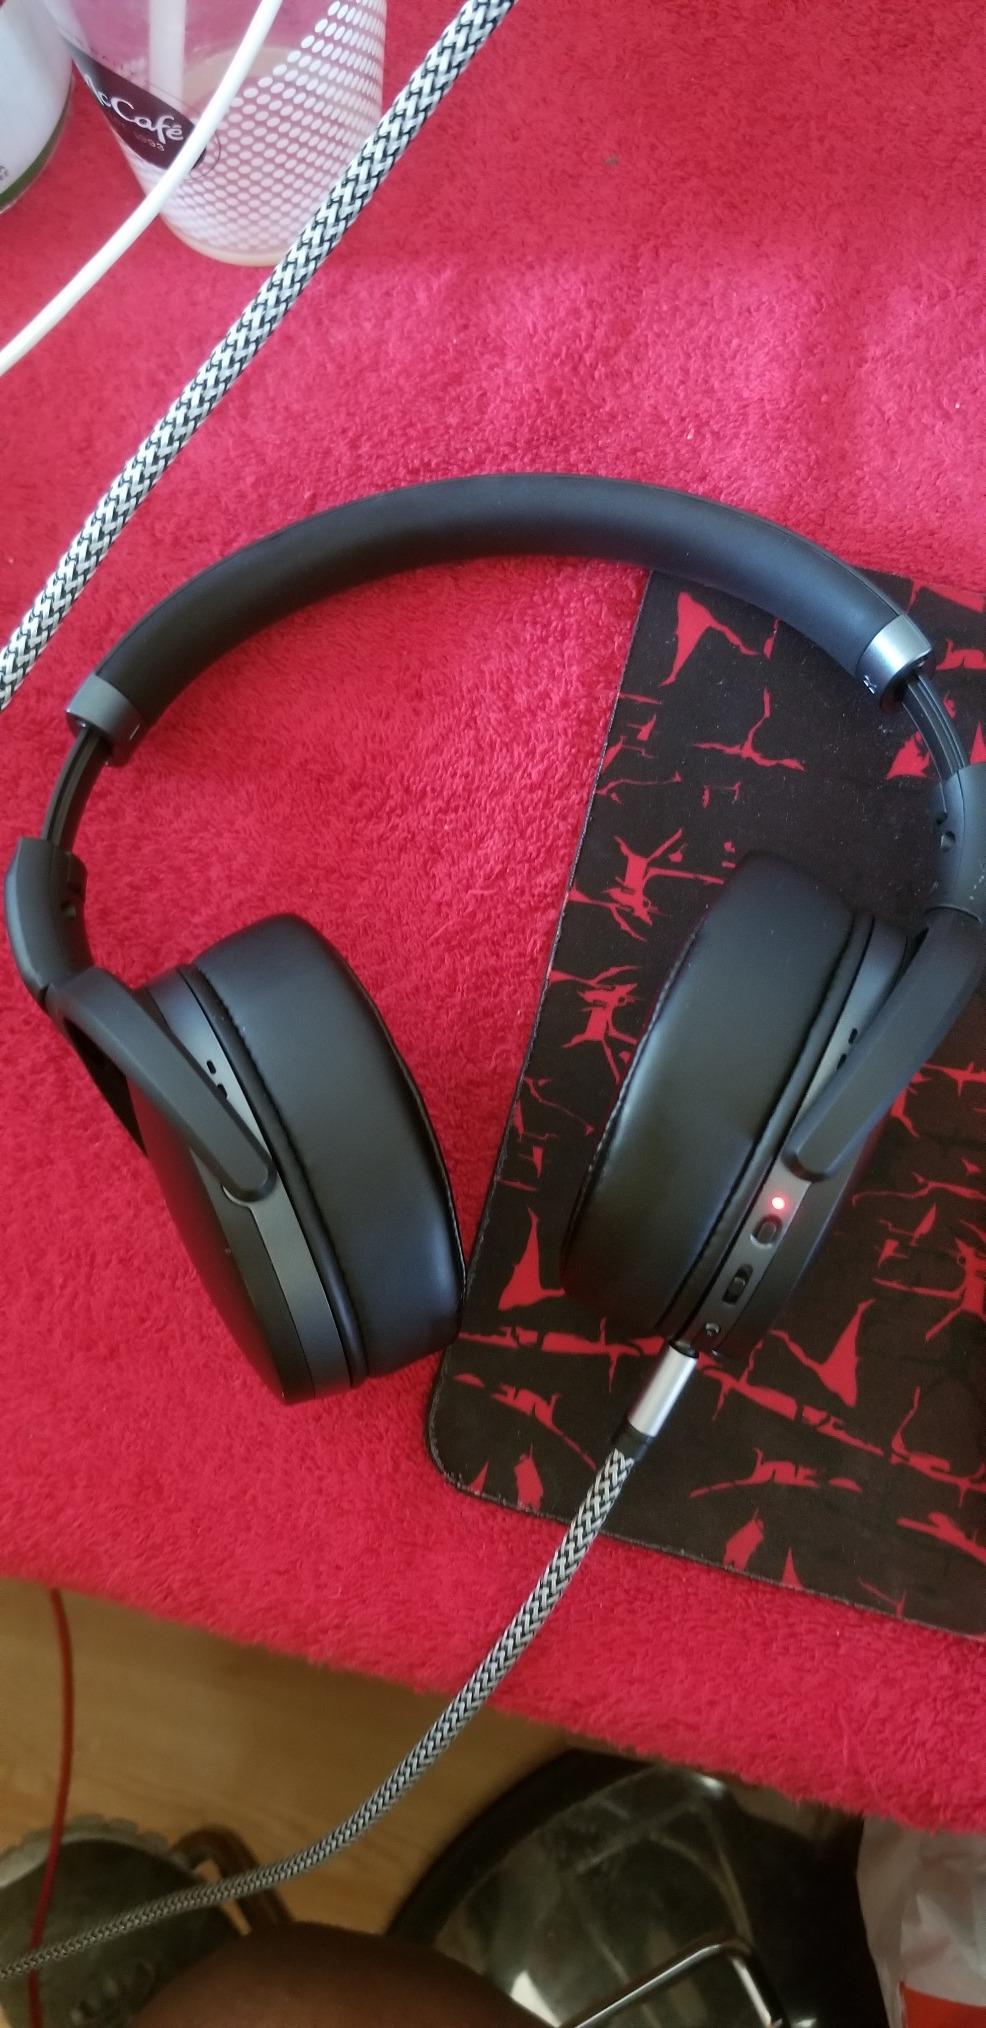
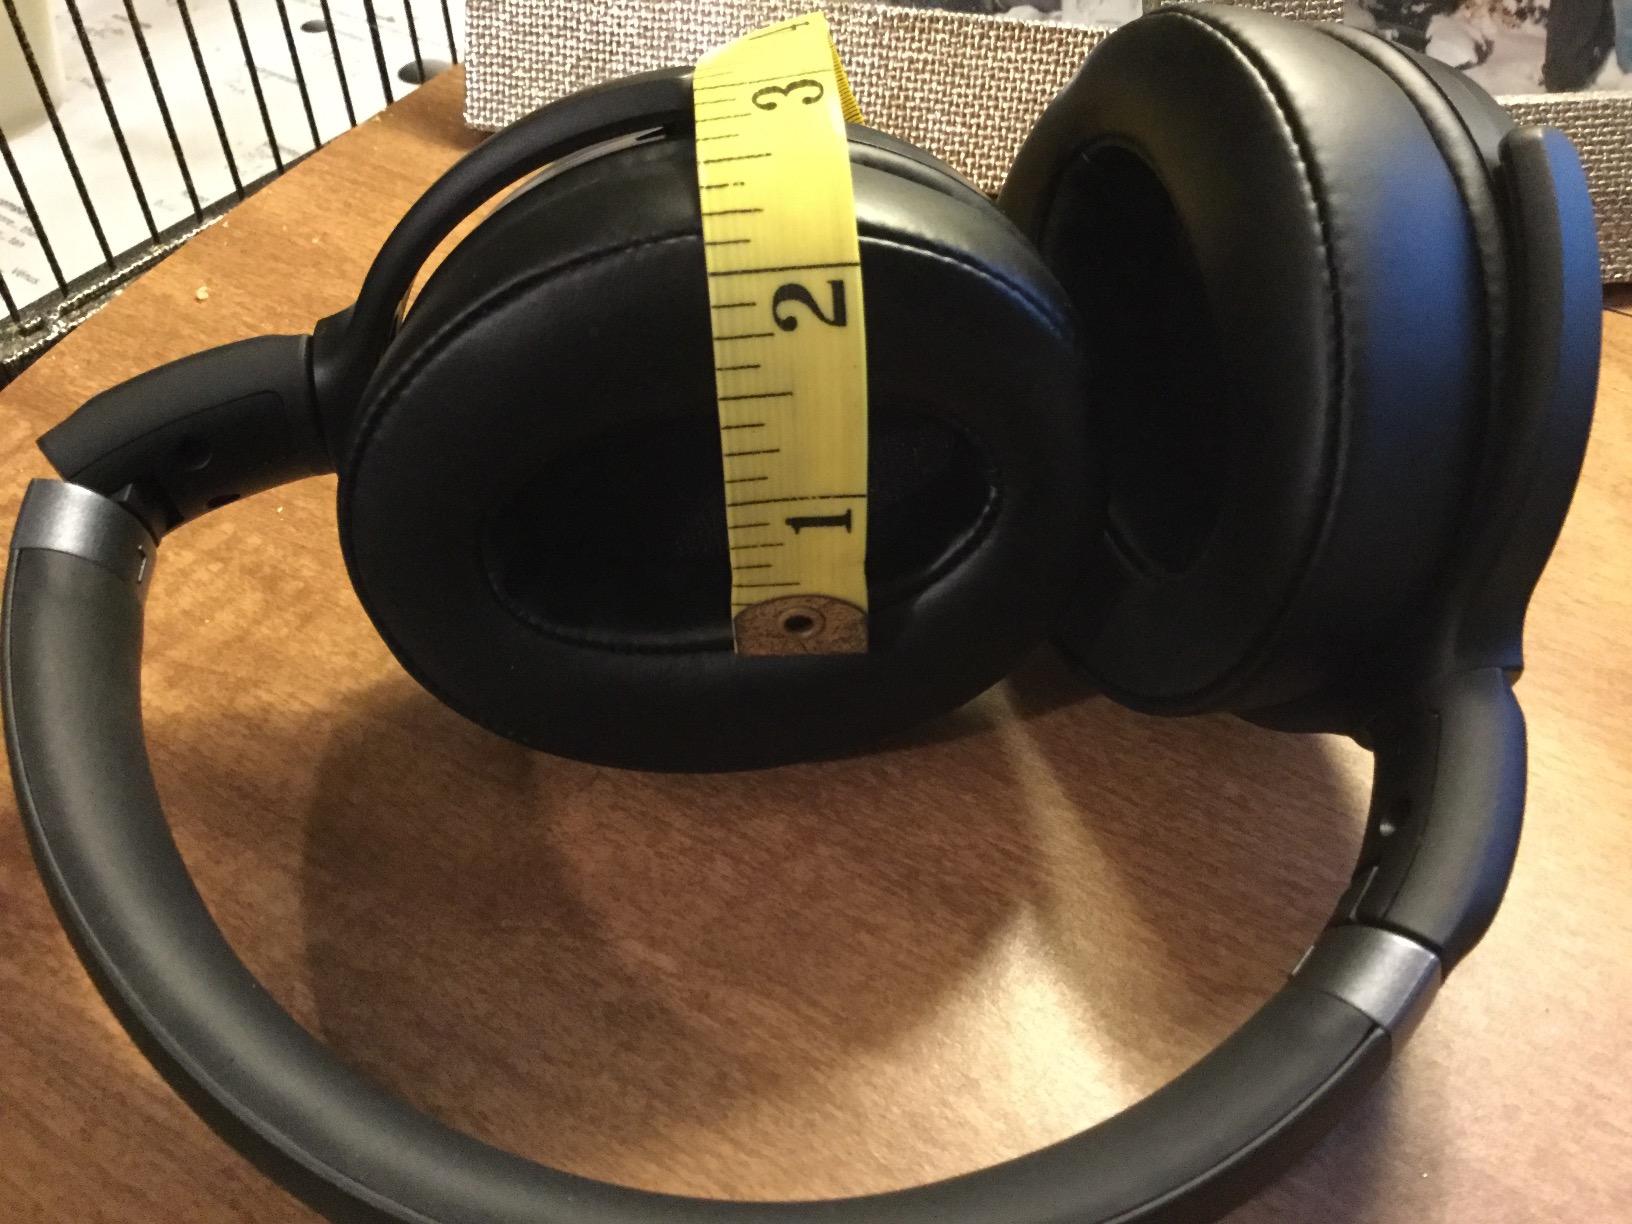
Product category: headphones
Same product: yes